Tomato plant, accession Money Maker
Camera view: tilt-top (135 deg); turntable rotation: 180 degrees
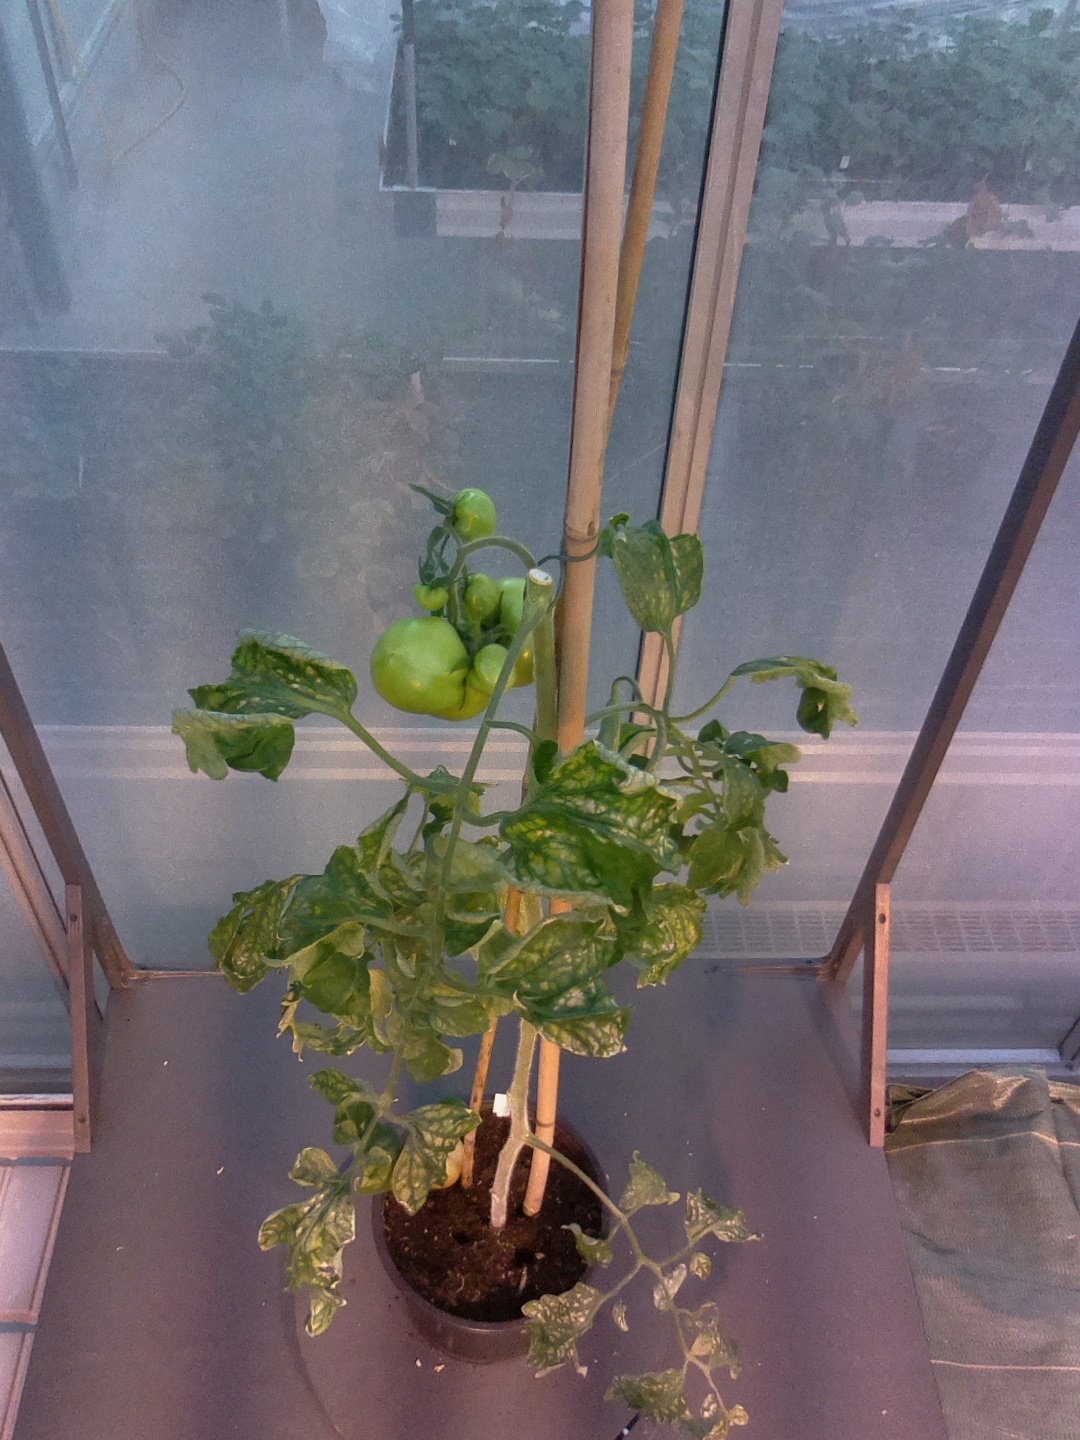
BBCH growth stage 78: 80% -90% of final fruit size